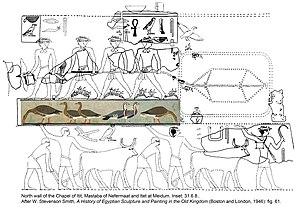
Découvertes en 1871 par le peintre et égyptologue italien Luigi Vassalli qui travaillait alors pour le musée de Boulaq, les Oies de Meïdoum sont une partie d'une frise figurant une scène de capture d'oiseaux au filet. Cette frise, datée lors de sa découverte de l'époque de Snéfrou, provient de la tombe du mastaba du vizir Néfermaât et de son épouse Itet, sur le site archéologique de Meïdoum. Détachée de son support, elle est conservée au musée égyptien du Caire.